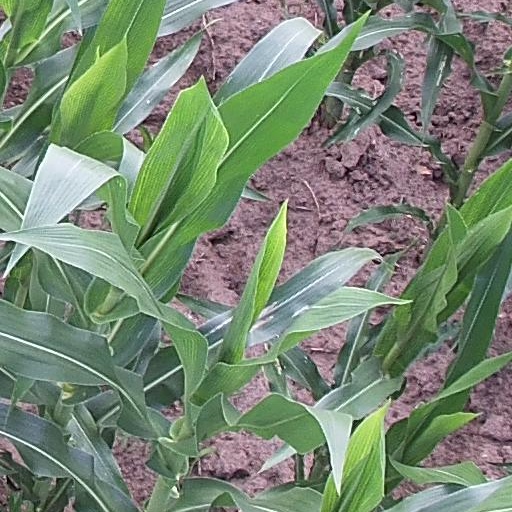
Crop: maize; corn